Charles Sherman (artist)

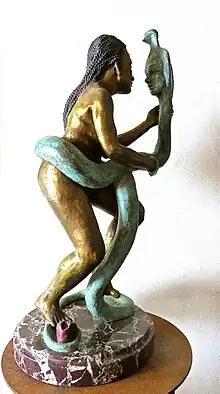
The Two Faces of Eve (1996), bronze, The Bible Series

In the introduction to his catalogue, “The Bible Series” (1998), Sherman wrote that he intended this body of work to deal with “…issues of gender, spirit, and the Divine.” His bronze sculpture "The Two Faces of Eve" (1996) depicts a nude Eve embraced by and gazing into the eyes of a female-faced serpent, a mirror image of herself. The subjects of his bronze sculptures from this period range from the depiction of traditional Bible stories, such as his wall sculpture "Jacob and Esau Wrestling in the Womb" (1996), to the contemporary subject of "The Warrior" (1994), an homage to Deena Metzger, writer, teacher, counselor, and breast cancer survivor.